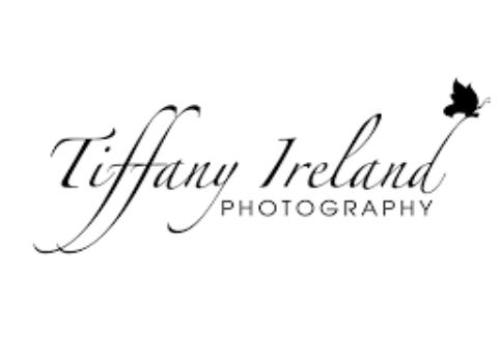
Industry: Clothes